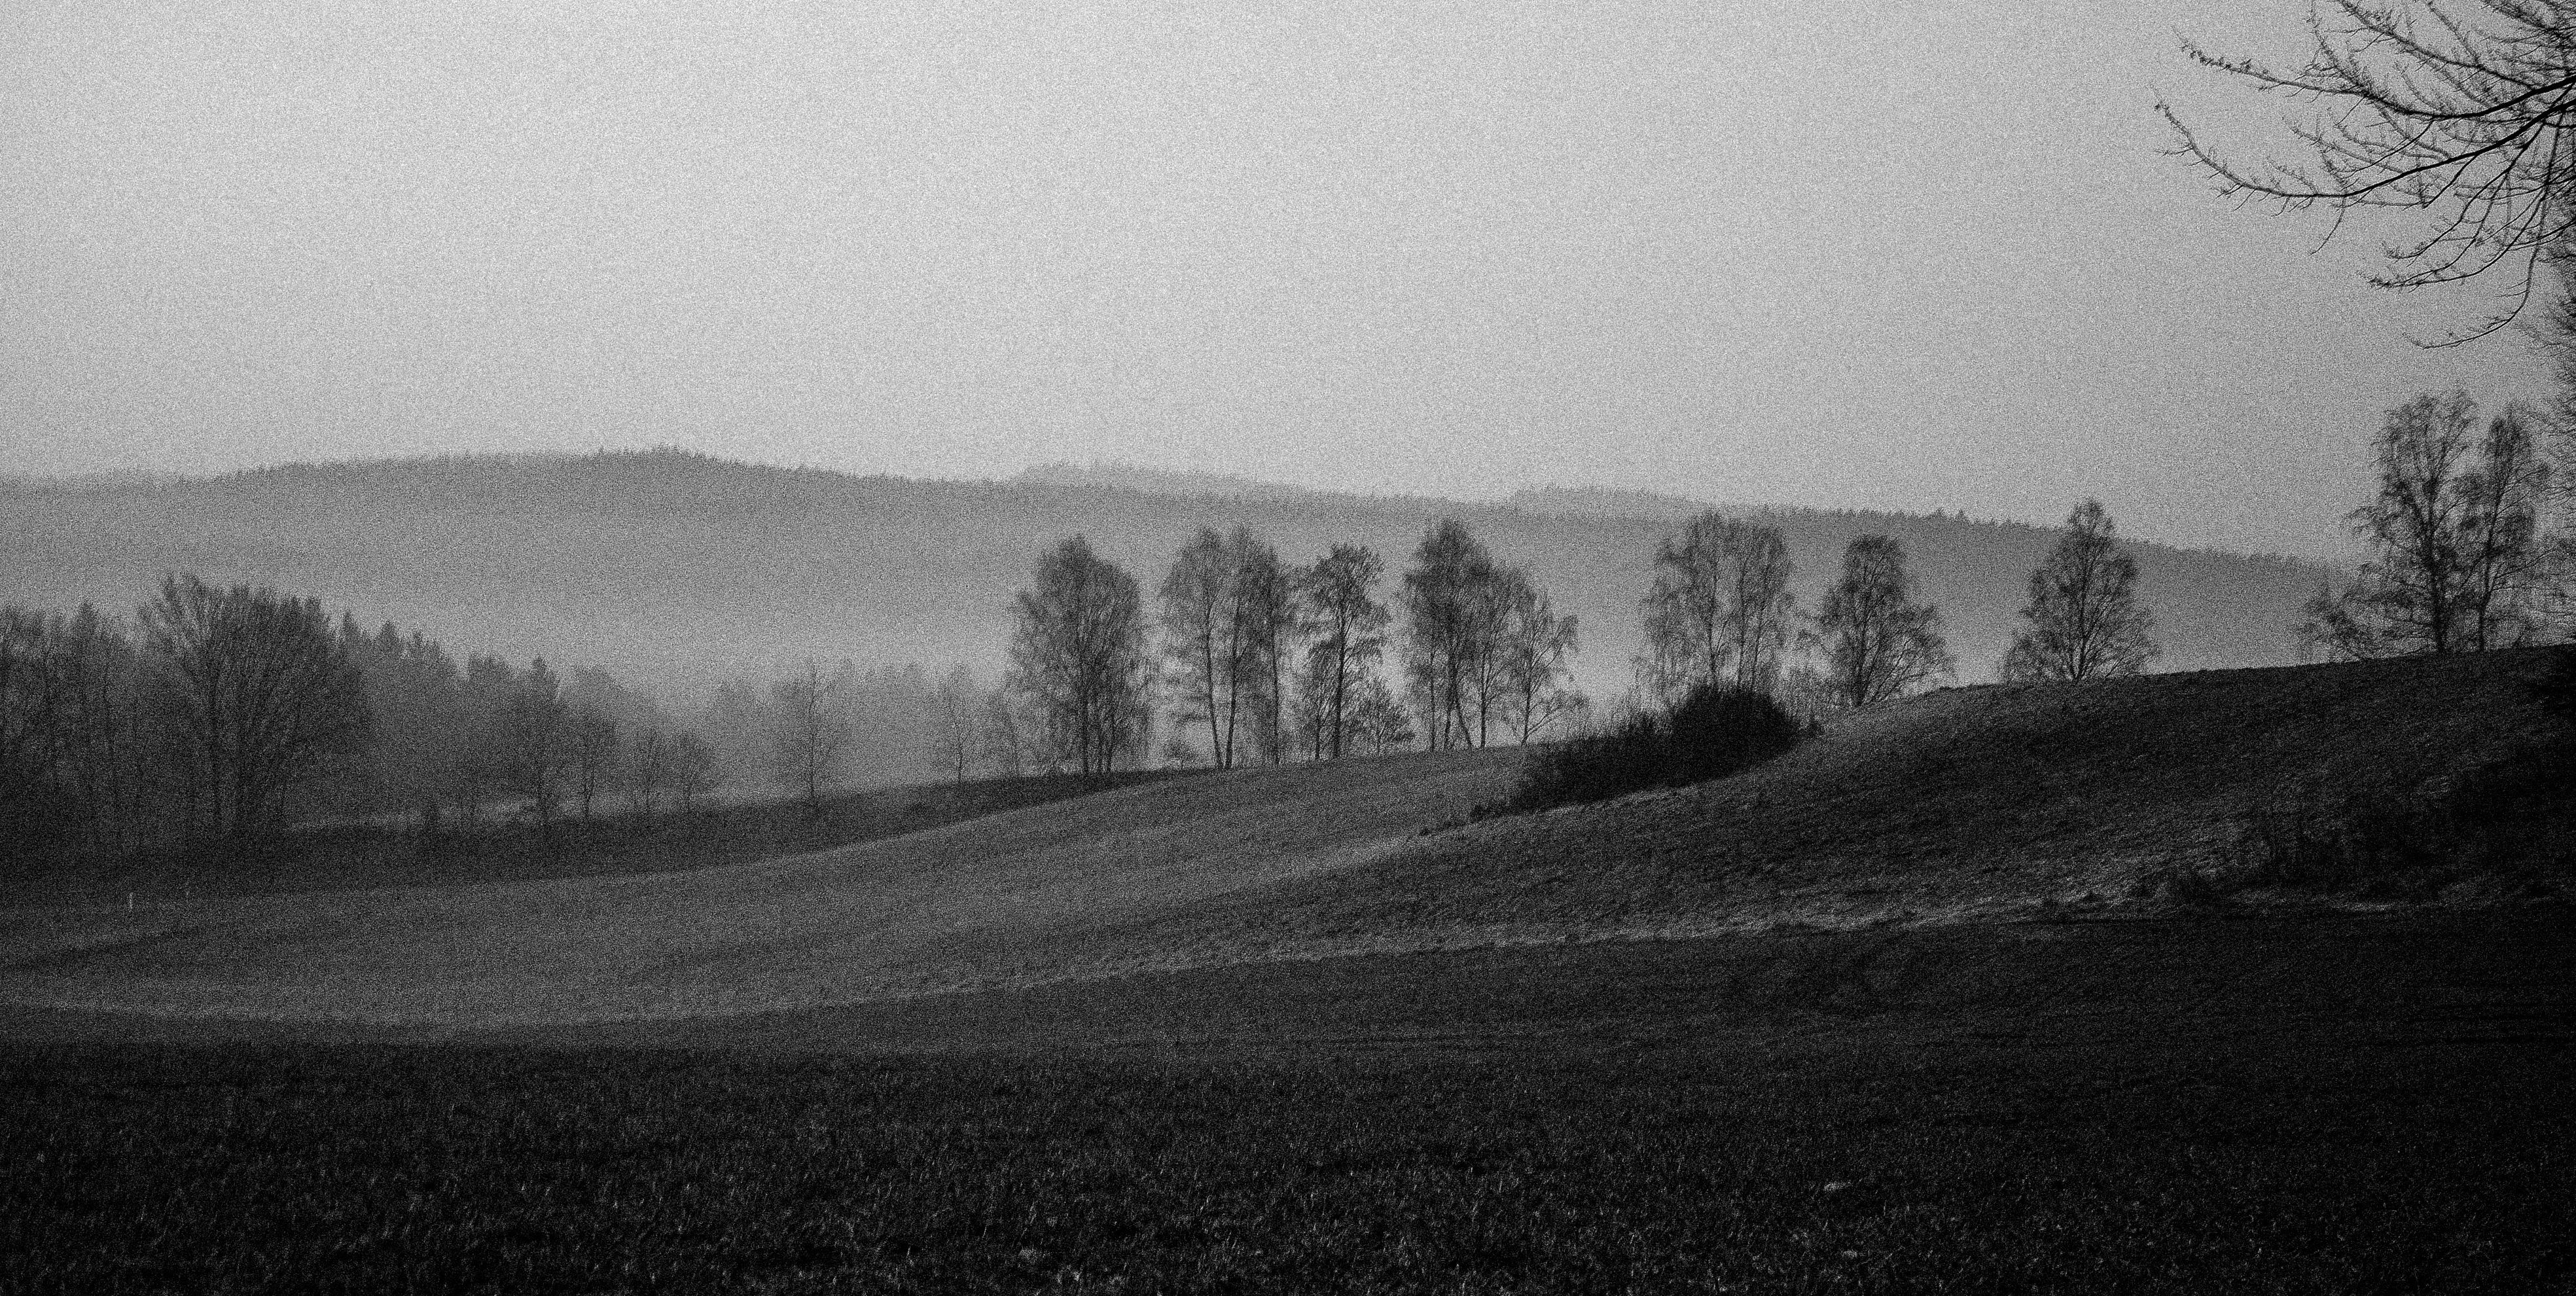
landscape, tree, nature, forest, black and white, fog, mist, white, field, morning, hill, dawn, atmosphere, weather, darkness, black, monochrome, art, mono, germany, landschaft, kunst, bavaria, nebel, mochrom, rural area, monochrome photography, atmospheric phenomenon, woody plant